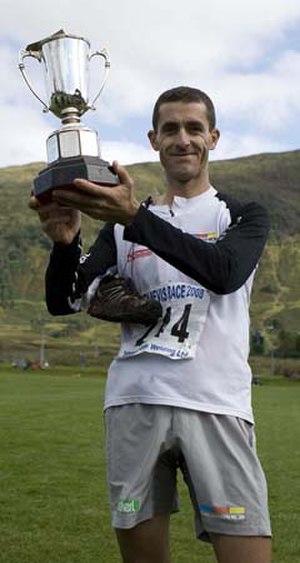
La course du Ben Nevis est une course de fell running reliant la ville de Fort William au sommet du Ben Nevis en Écosse. Elle a été créée en 1937.
Agustí Roc Amador est un athlète et skieur-alpiniste Espagnol, né le 28 août 1971. Spécialiste de skyrunning, il a notamment remporté trois fois le circuit Skyrunner World Series en 2002, 2003 et 2004.